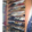
Label: wardrobe